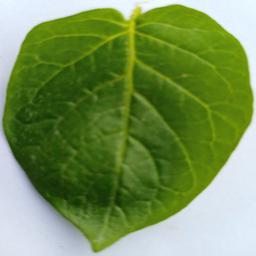
Label: Potato___Healthy